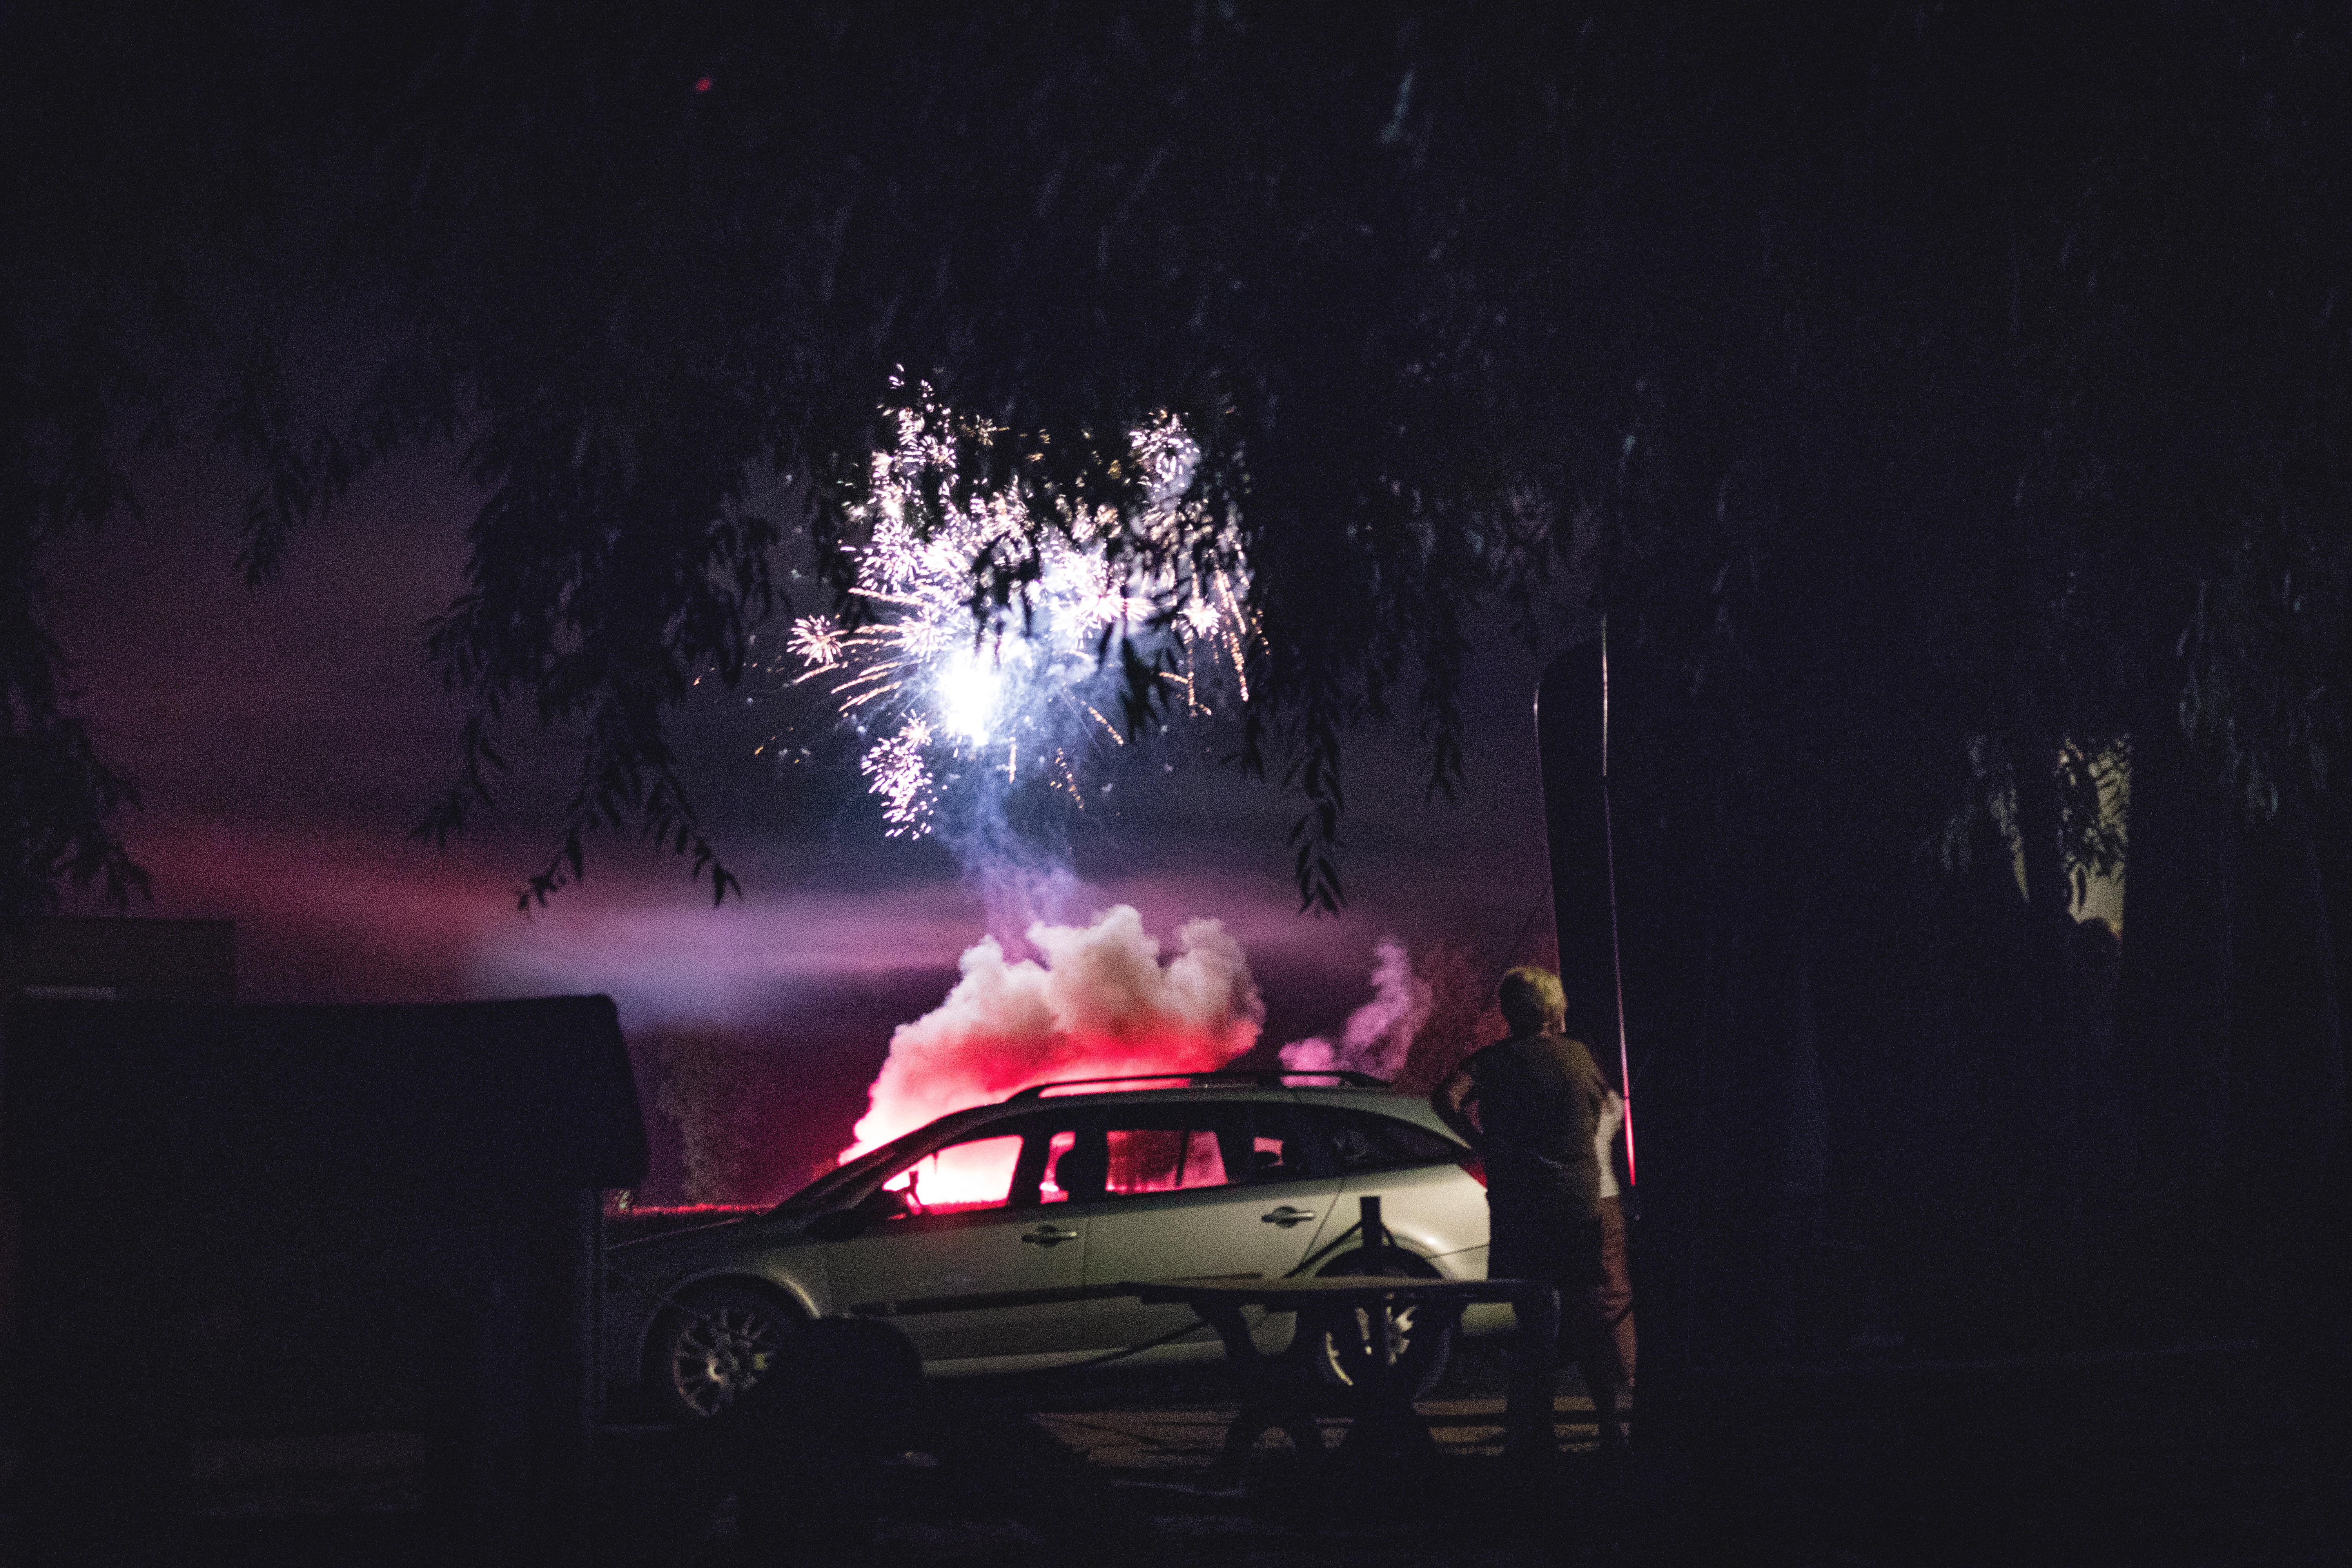
vehicle, night, car, automotive lighting, mid size car, compact car, midnight, subcompact car, smoke